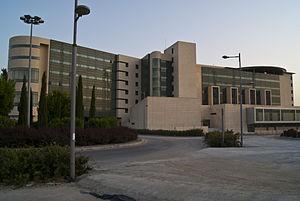
Grenade, est une ville espagnole, capitale de la province de Grenade au sud-est de l'Andalousie. Elle s'étend sur plusieurs collines au pied de la Sierra Nevada, au confluent de trois rivières, le Beiro, le Darro et le Genil.